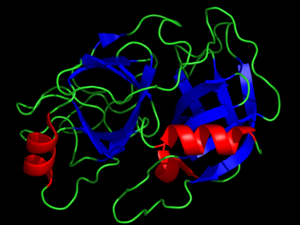
La trypsine est une peptidase du suc pancréatique participant à la digestion des protéines. Il s'agit d'une protéase à sérine qui hydrolyse les liaisons peptidiques situées côté C d'un résidu de lysine ou d'arginine, qui sont des acides aminés basiques.